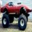
Label: truck